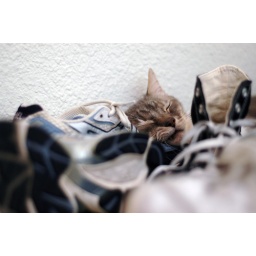
Jasper asleep in a forest of shoes 2